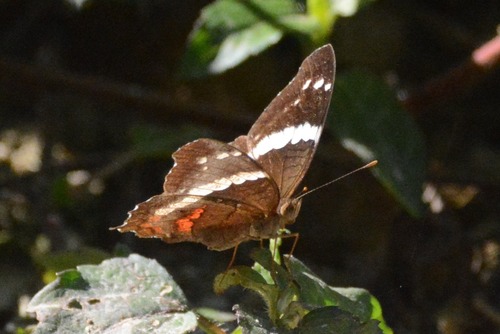
Scientific name: Anartia fatima
Common name: Banded peacock
Family: Nymphalidae
Order: Lepidoptera
Pollinator type: Primary pollinator
Habitat: Open areas and gardens
Geographic range: South America
Conservation status: Least Concern